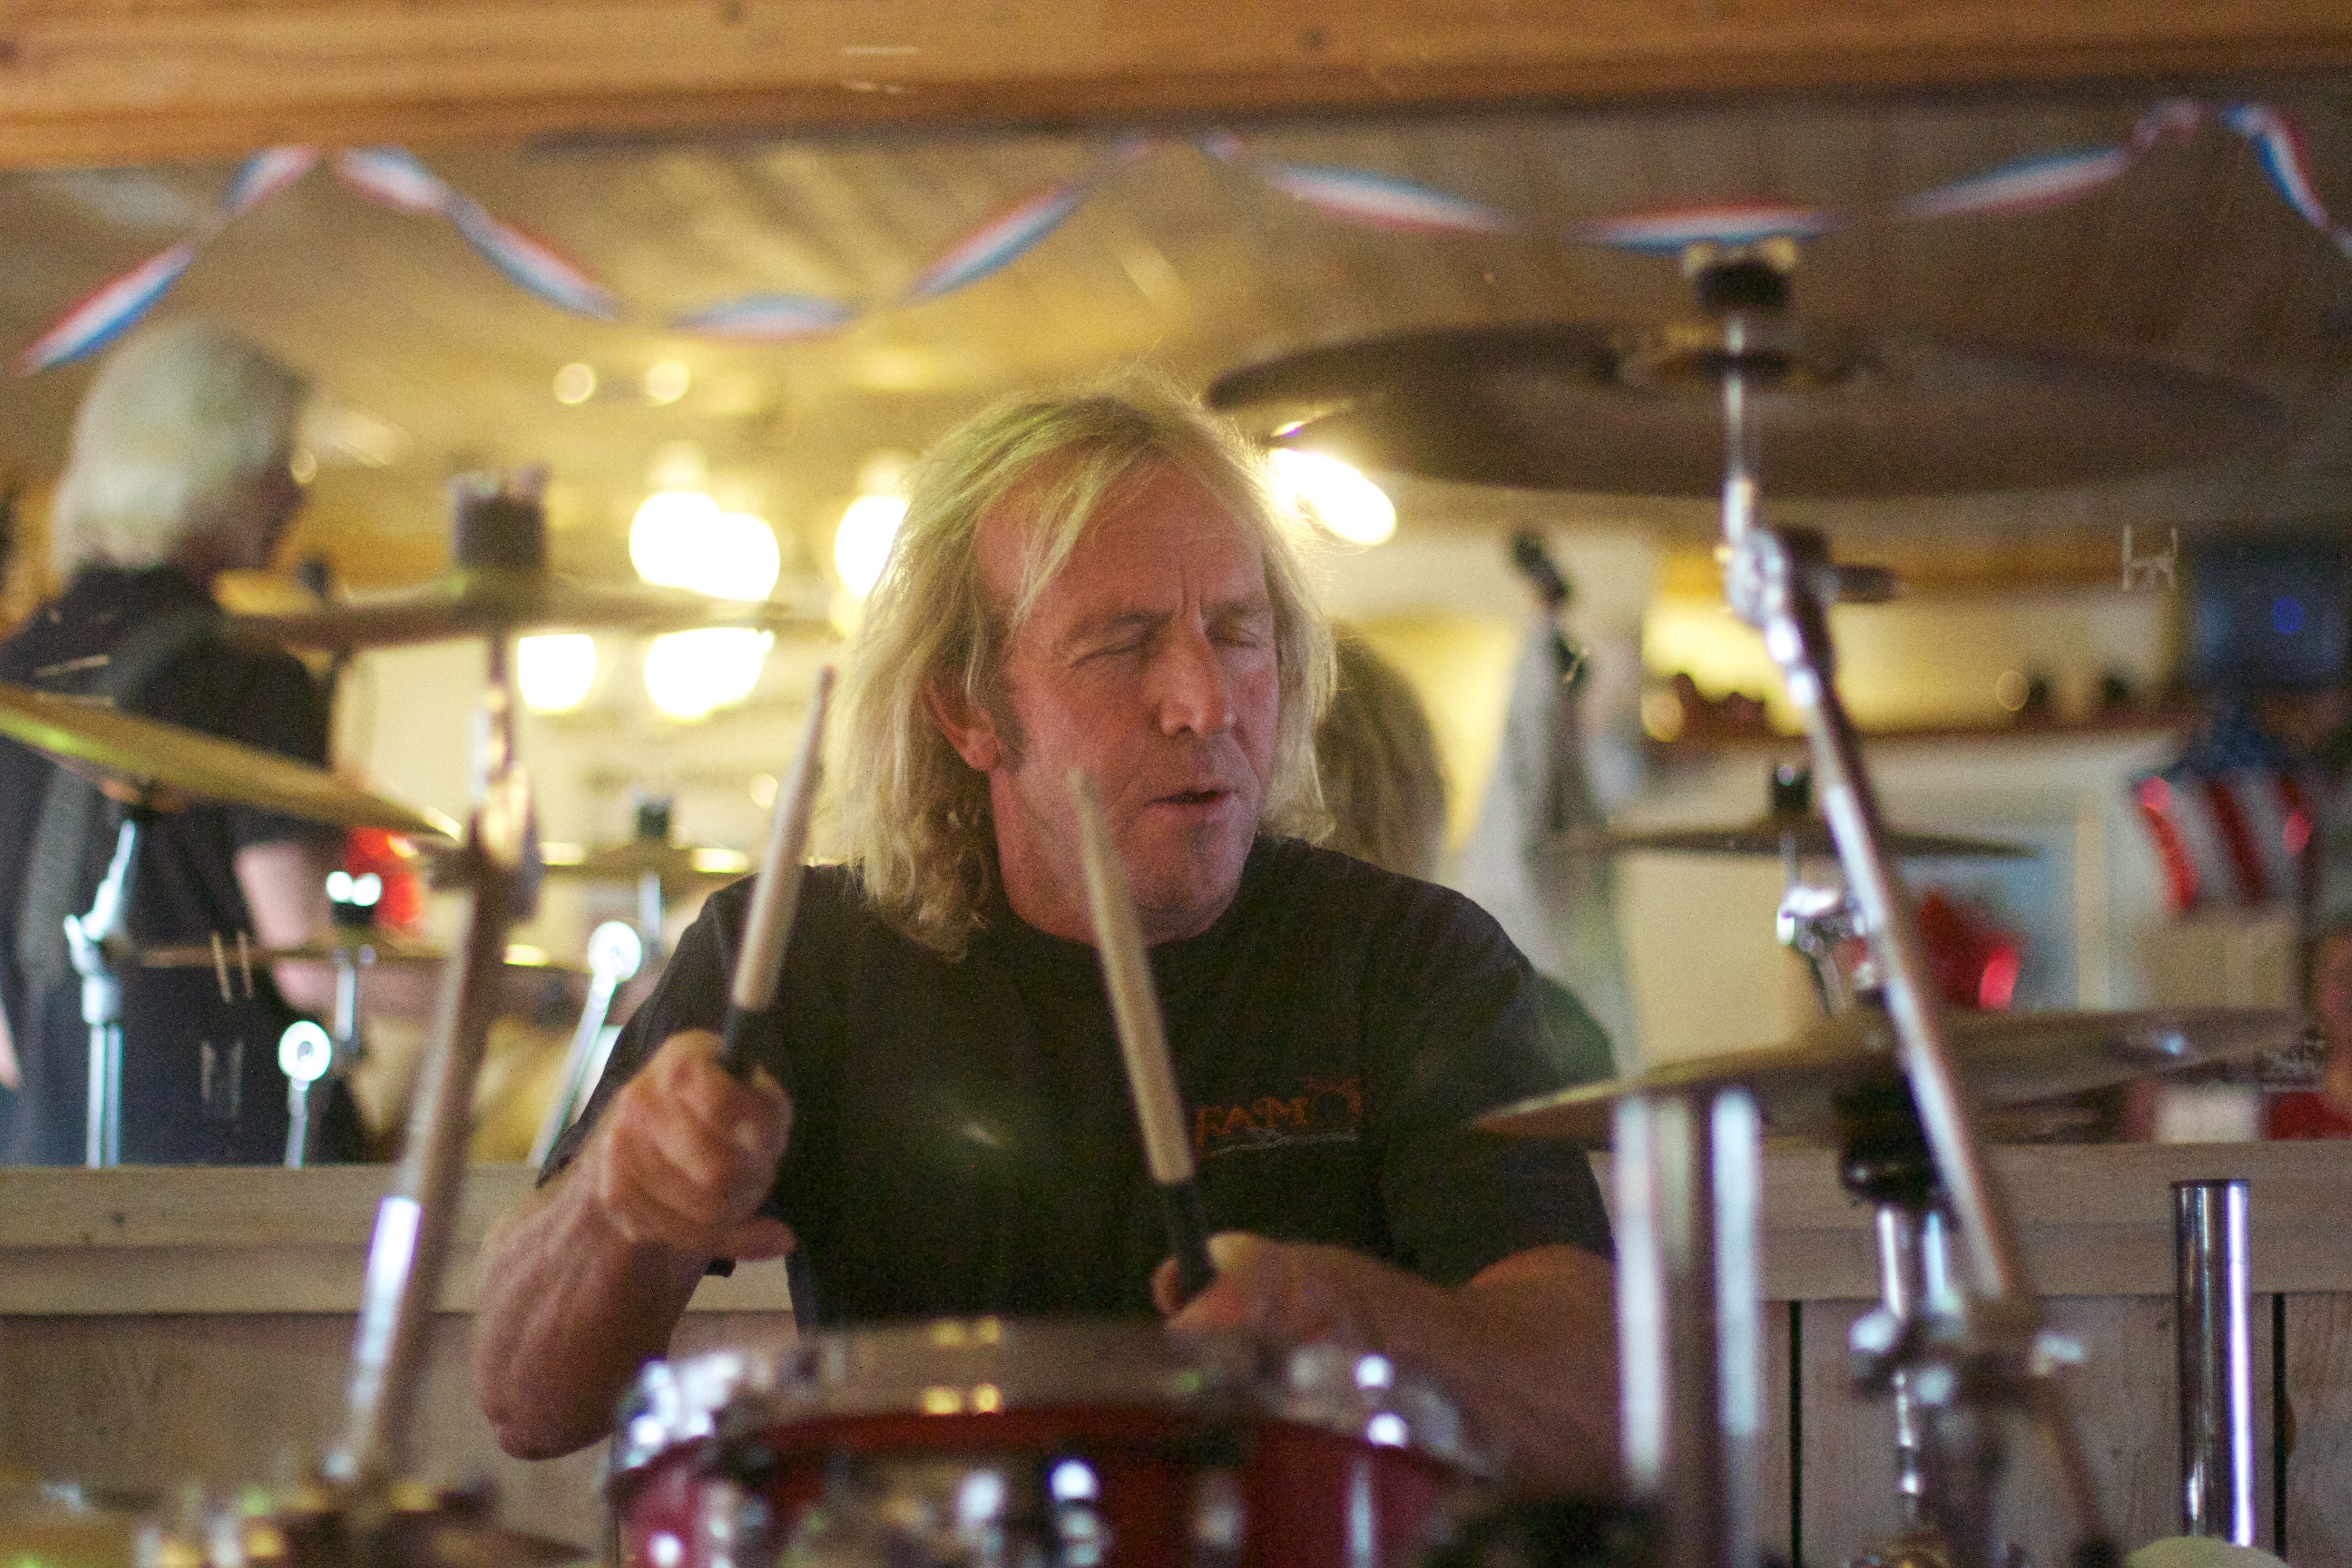
bar, drums